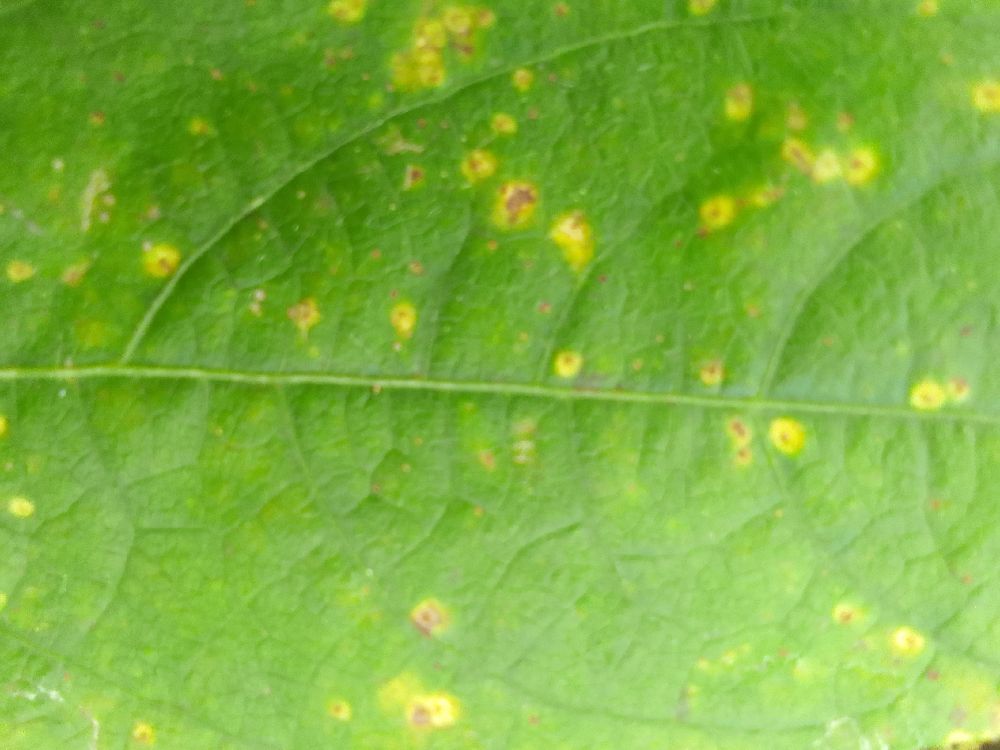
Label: rust